List of newspapers that reprinted Jyllands-Posten's Muhammad cartoons

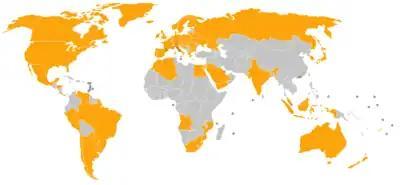
Countries (in orange) where one or more of the images were published in some form

This is a list of newspapers that have reprinted the "Jyllands-Posten" Muhammad cartoons or printed new cartoons depicting Muhammad in response to the controversy. This list is probably not complete.